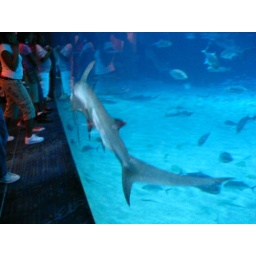
Hammerhead shark swimming along glass in Ocean Voyager exhibit of Georgia Aquarium